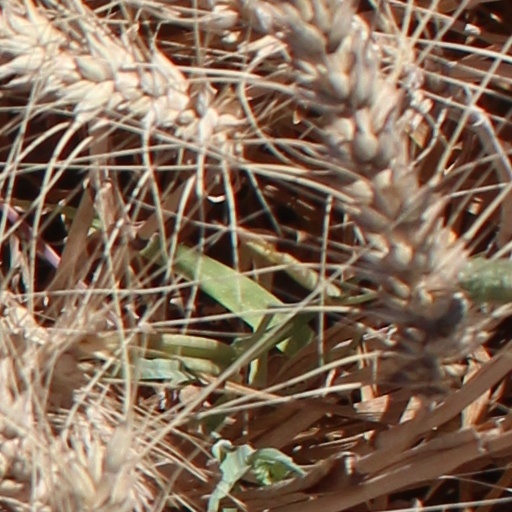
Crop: wheat